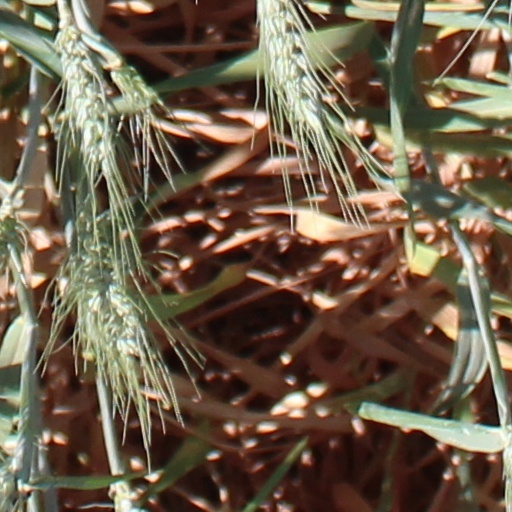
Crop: wheat